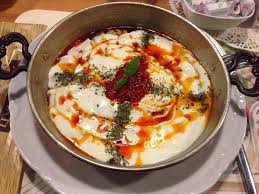
Yemek: manti